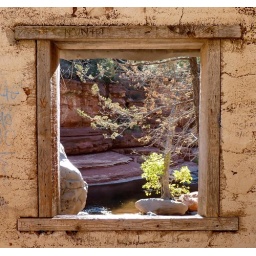
Looking out the window of an abandoned building along Oak Creek at Slide Rock State Park in Sedona, Arizona